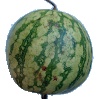
Label: watermelon